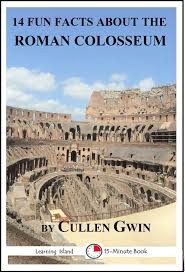
Landmark: Roman Colosseum